Qing literati

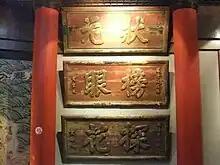
Horizontal inscribed boards with the titles of the imperial exam winners: "zhuangyuan" 状元 (1st place)，"bangyan" 榜眼 (2nd)，"tanhua" 探花 (3rd). Qing dynasty.

Examination success meant earning a chance of appointment to office, but those chances changed dramatically from Ming to Qing as the population rose but the number of official positions did not. All but palace degree-holders had far less opportunity by the late Ming, while in the Qing even palace degree-holders frequently had to wait years to gain an appointment as a magistrate or prefect. Social prestige, legal privileges and corvée labor exemptions kept most commoner families from competing in the examination market. The diminishing opportunities for examination success by the nineteenth century exacerbated tensions and human frailties.